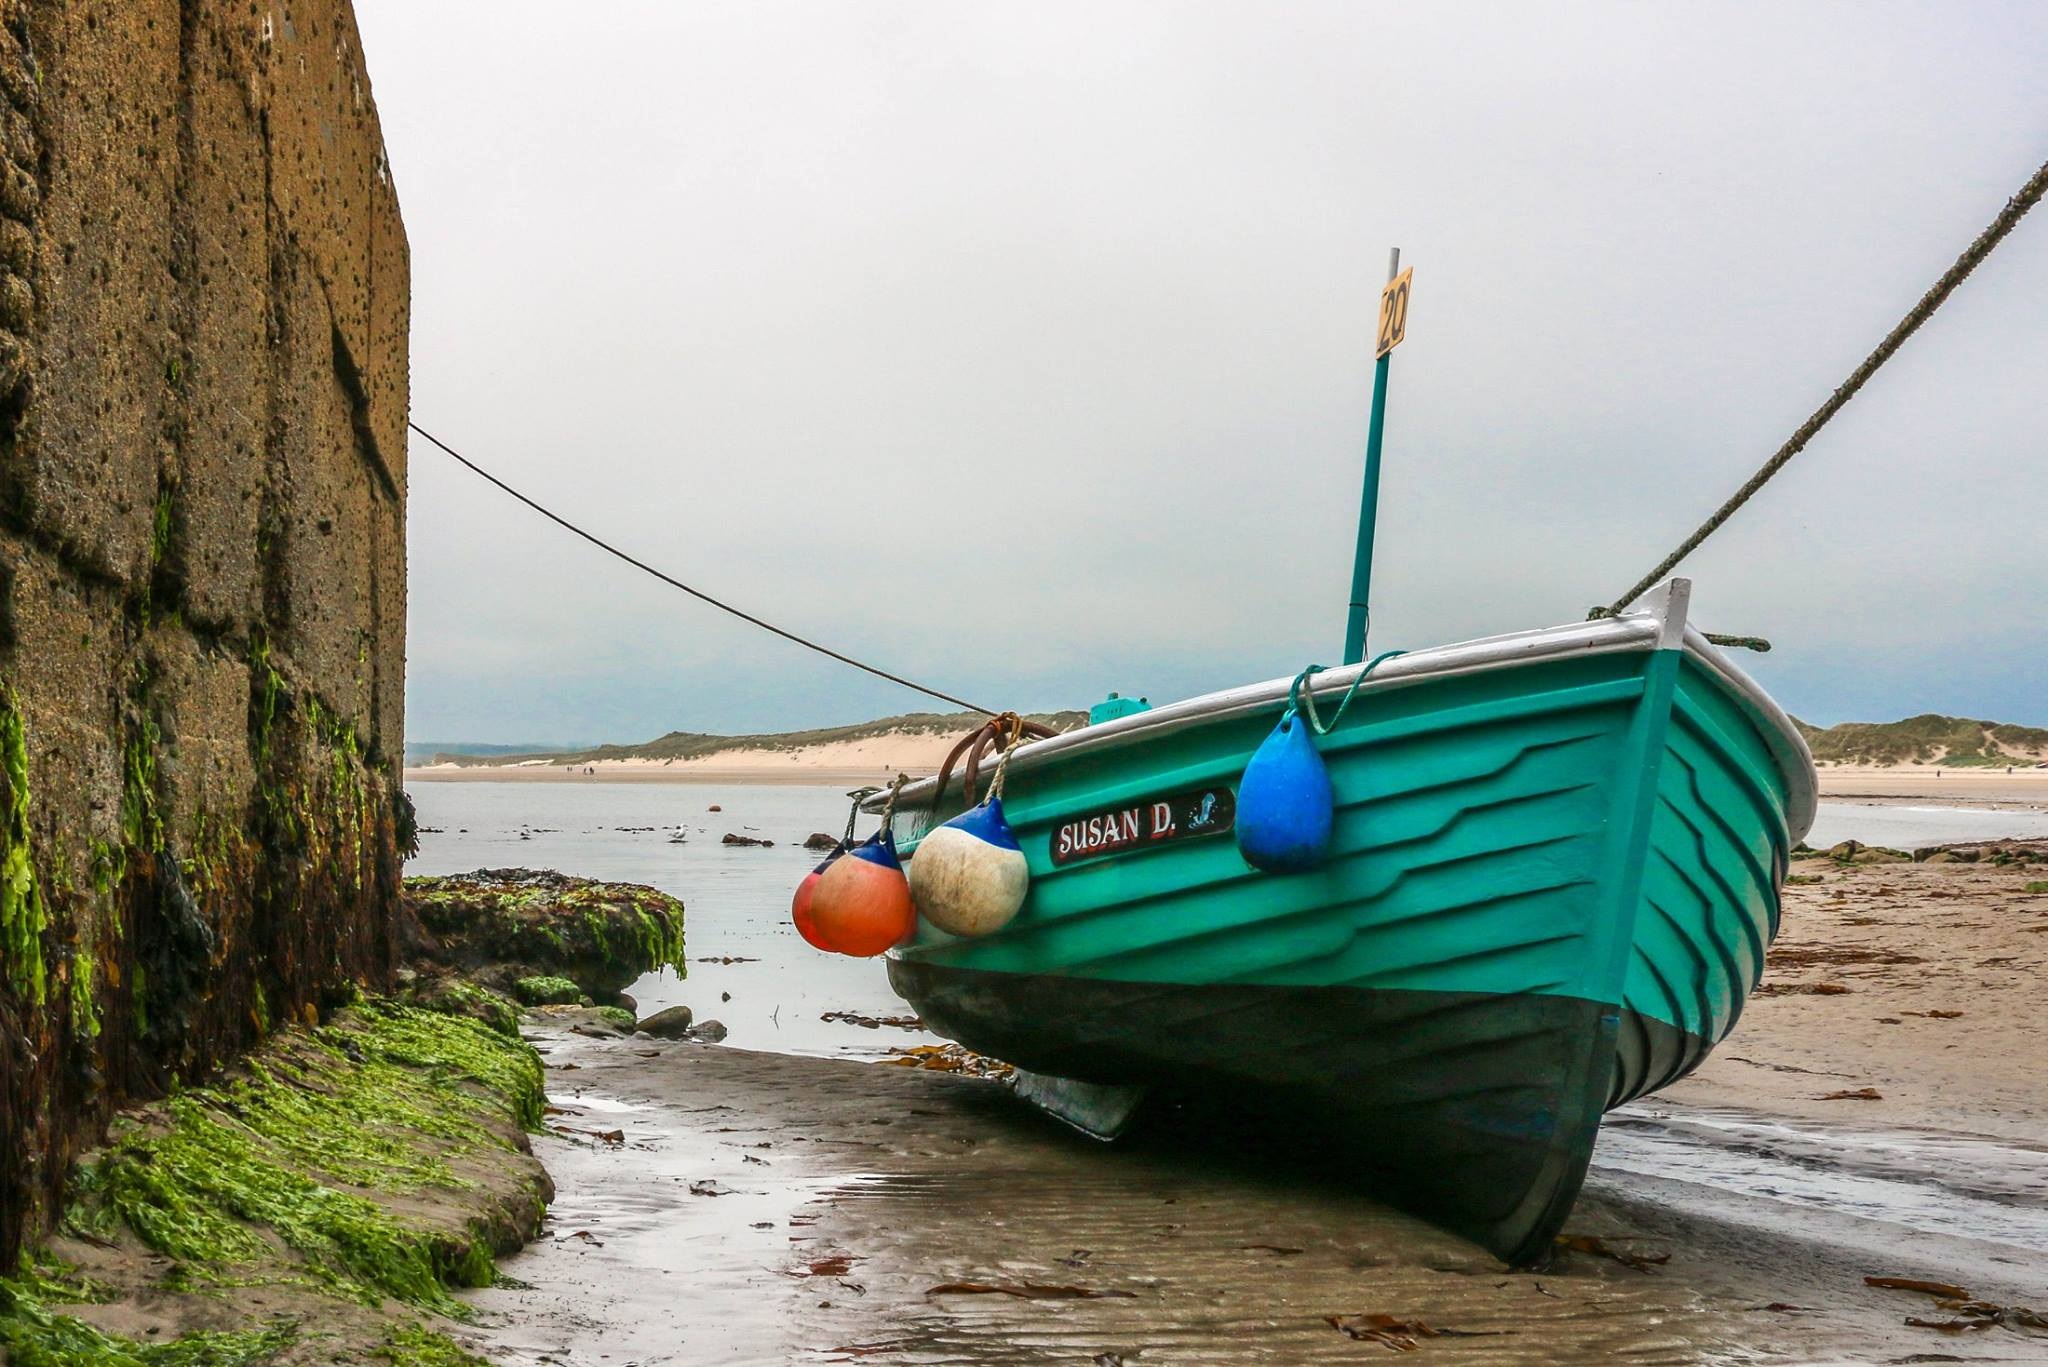
beach, sea, boat, wind, vehicle, fishing, mast, harbour, port, england, north, boating, boats, britain, watercraft, northumberland, raft, sea houses